Garrison Starr

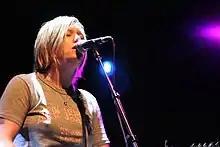
Starr in 2007

Garrison Starr (born Julia Garrison Starr; April 29, 1975) is a Grammy-nominated American singer-songwriter/producer. Her major label debut, "18 Over Me" was released in 1997 (Geffen). Starr's shows have been described as "marrying pop smarts and Americana grit with a voice of remarkable power and clarity". Since that initial record, Starr has released over a dozen EPs and LPs while landing numerous placements on shows and movies like "Grey's Anatomy", "Pretty Little Liars", "Nashville", "Hart of Dixie", "Switched at Birth", "Rookie Blue", "Army Wives", and "Brothers & Sisters", as well as commercial placements that include Pandora, Virgin Mobile, McDonald's, and Fisher Price.